Piłsudski's Tank

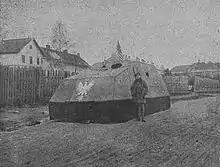
Piłsudski's Tank improvised armored car, 1919.

Piłsudski's Tank (Polish: "Tank Piłsudskiego"), also known as Józef Piłsudski, was a improvised armored car used by Polish military during the Polish-Ukrainian war. It was created on the basis of an unknown brand of truck.